Trébry

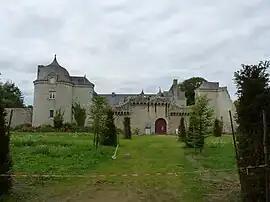
The château de la Touche, in Trébry

Trébry (Gallo: "Trébrit") is a commune in the Côtes-d'Armor department of Brittany in northwestern France.